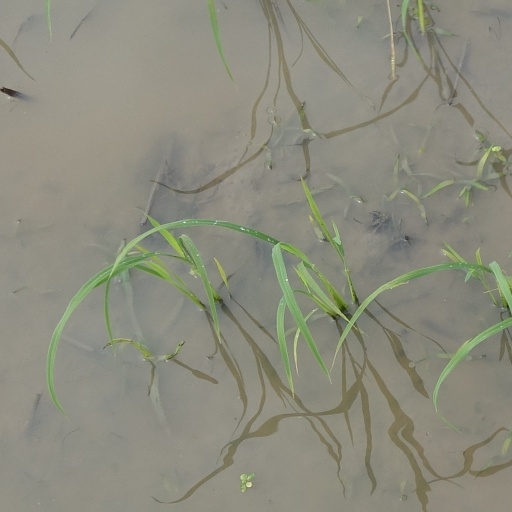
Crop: rice